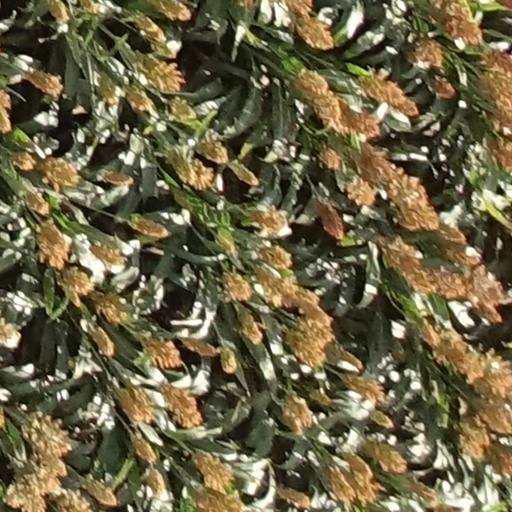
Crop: sorghum